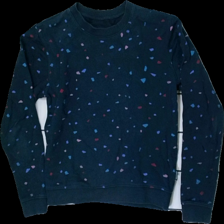
View: front
Type: Dress
Category: Children
Brand: Not in the list
Brand text on label: Dedicated
Colors: Blue, Red, Pink, Multicolor
Material: 100% Cotton
Pattern: Dots
Cut: C-collar, Regular
Size: XS
Season: All
Smell: Minor
Price range: <50
Recommended usage: Reuse
Comment: Detergent smell